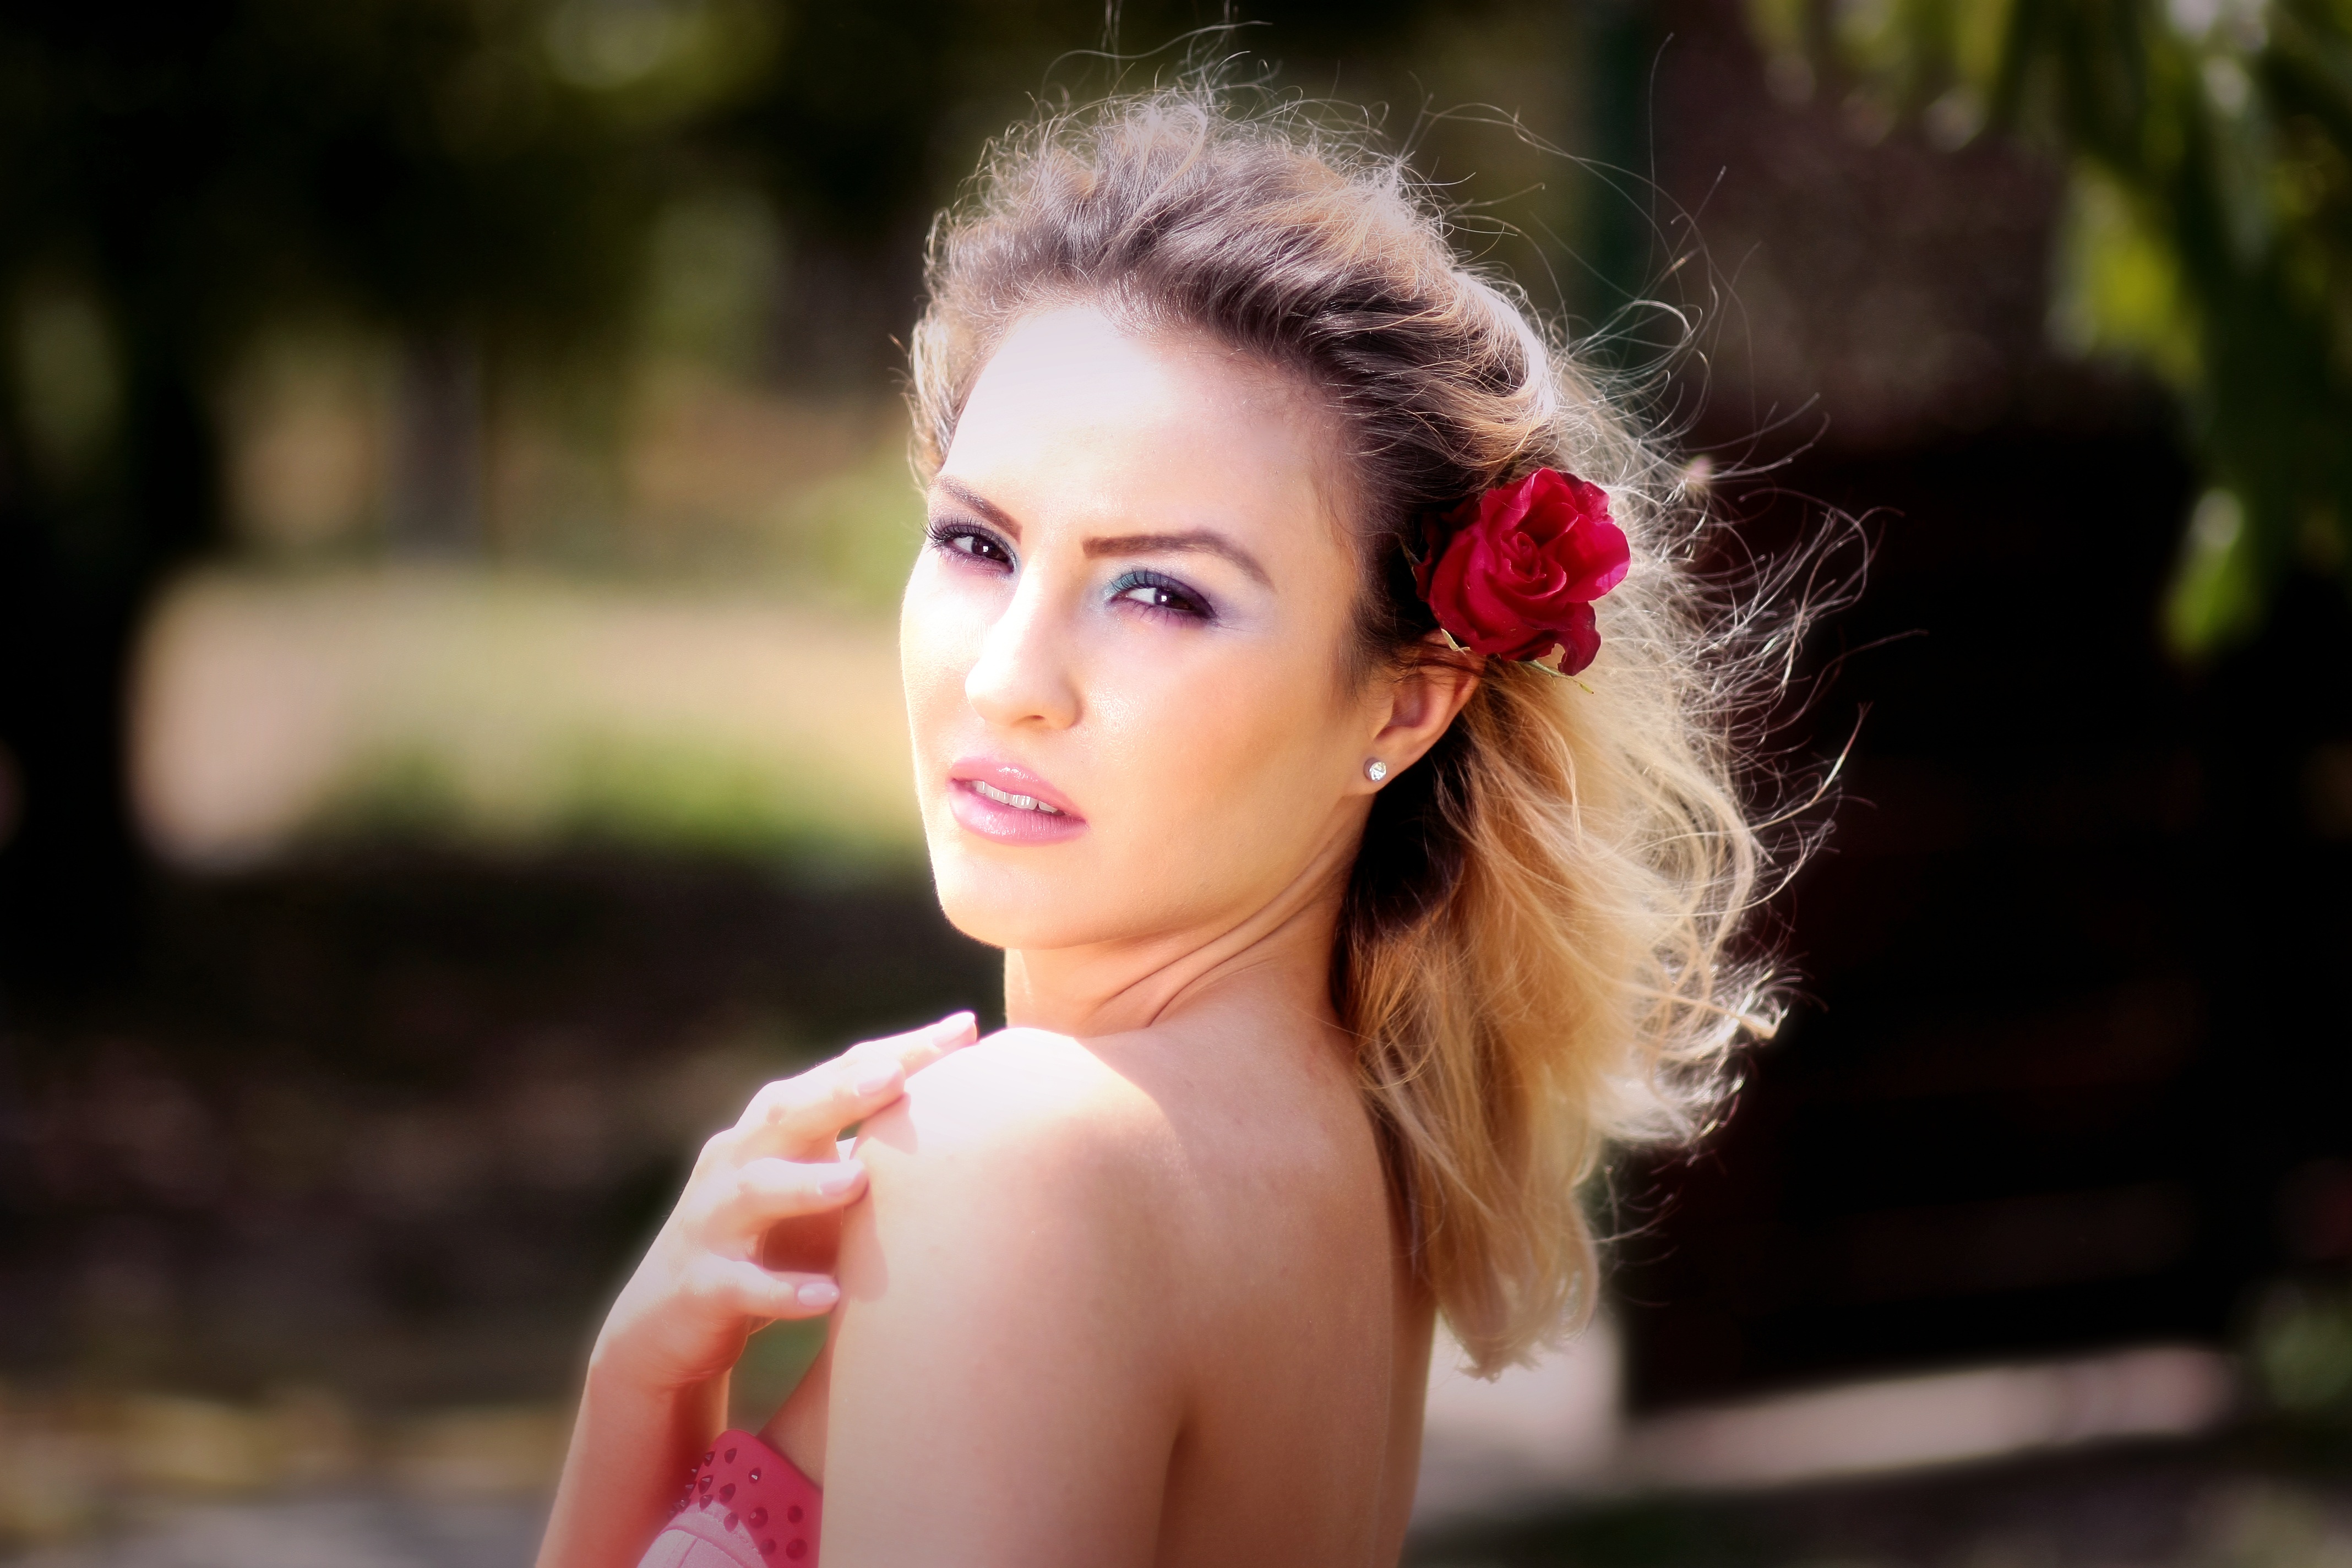
person, girl, woman, hair, photography, flower, portrait, model, spring, red, child, fashion, lady, blonde, facial expression, hairstyle, smile, long hair, dress, eye, photograph, skin, beauty, seductive, sensual, abdomen, photo shoot, brown hair, portrait photography, art model